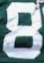
Number: 8